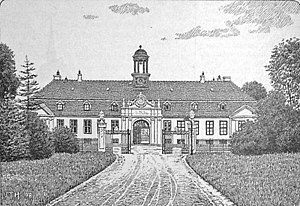
Glorup
Glorup i 1898
Glorup er en herregård i Svindinge Sogn på Sydøstfyn. Den er på 755 ha, heraf ager 363, skov 363 og andet 29 ha.